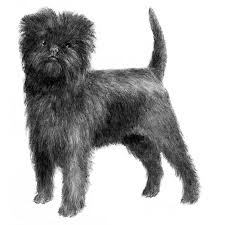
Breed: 200-n000012-affenpinscher